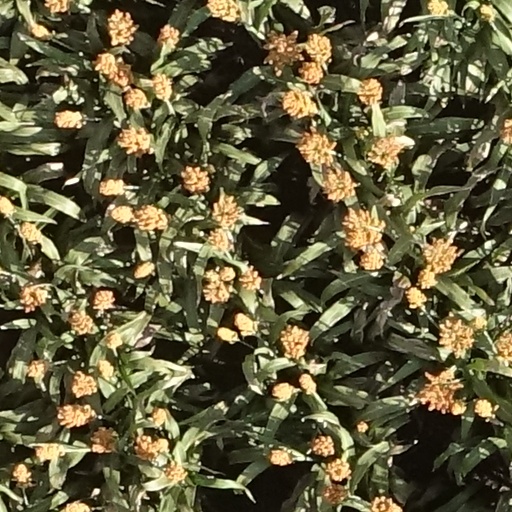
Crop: sorghum